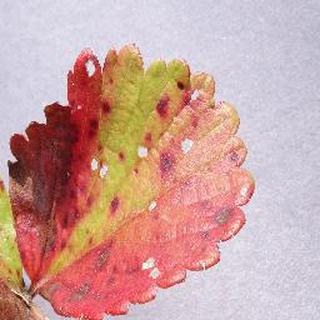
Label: strawberry_leaf_scorch